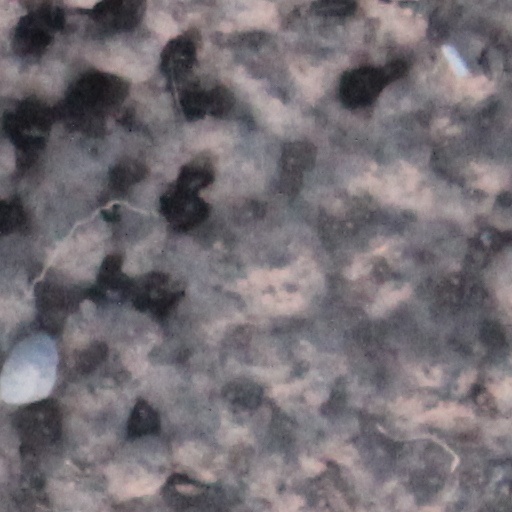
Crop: wheat